The Wastrel

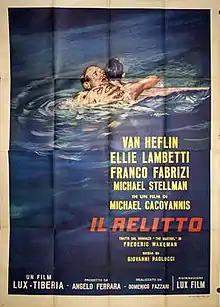
Film poster

The Wastrel is a 1961 Italian-Cypriot drama film directed by Michael Cacoyannis and starring Ellie Lambeti. It was entered into the 1961 Cannes Film Festival.